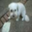
Label: dog